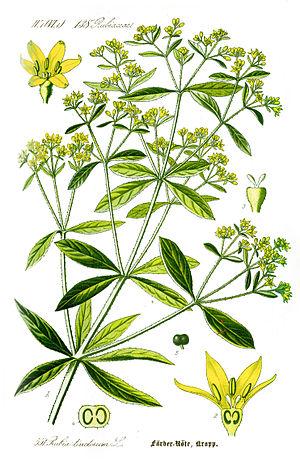
Garance des teinturiers
La garance des teinturiers, Rubia tinctorum L., est une plante vivace de la famille des Rubiacées qui fut largement cultivée pour la teinture rouge extraite de ses rhizomes.